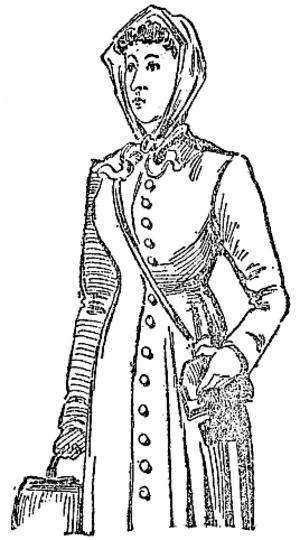
Annie Moore, de son vrai nom Anna Moore, fut la première immigrante aux États-Unis passant par Ellis Island, le 1ᵉʳ janvier 1892.